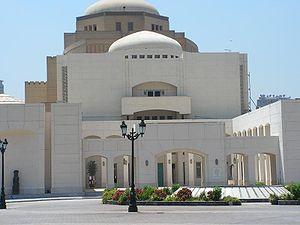
L'opéra du Caire est un opéra situé au Caire, la capitale de l'Égypte.